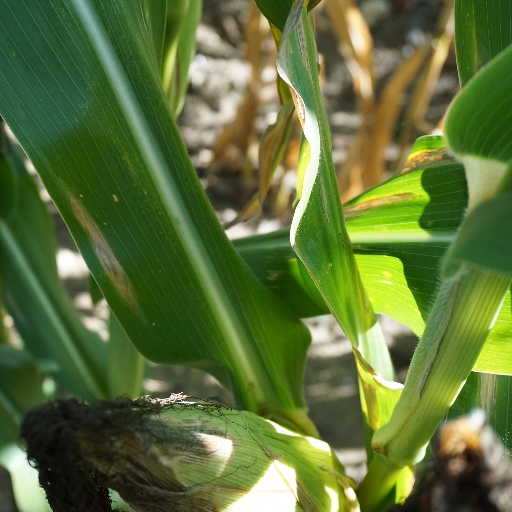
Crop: maize; corn